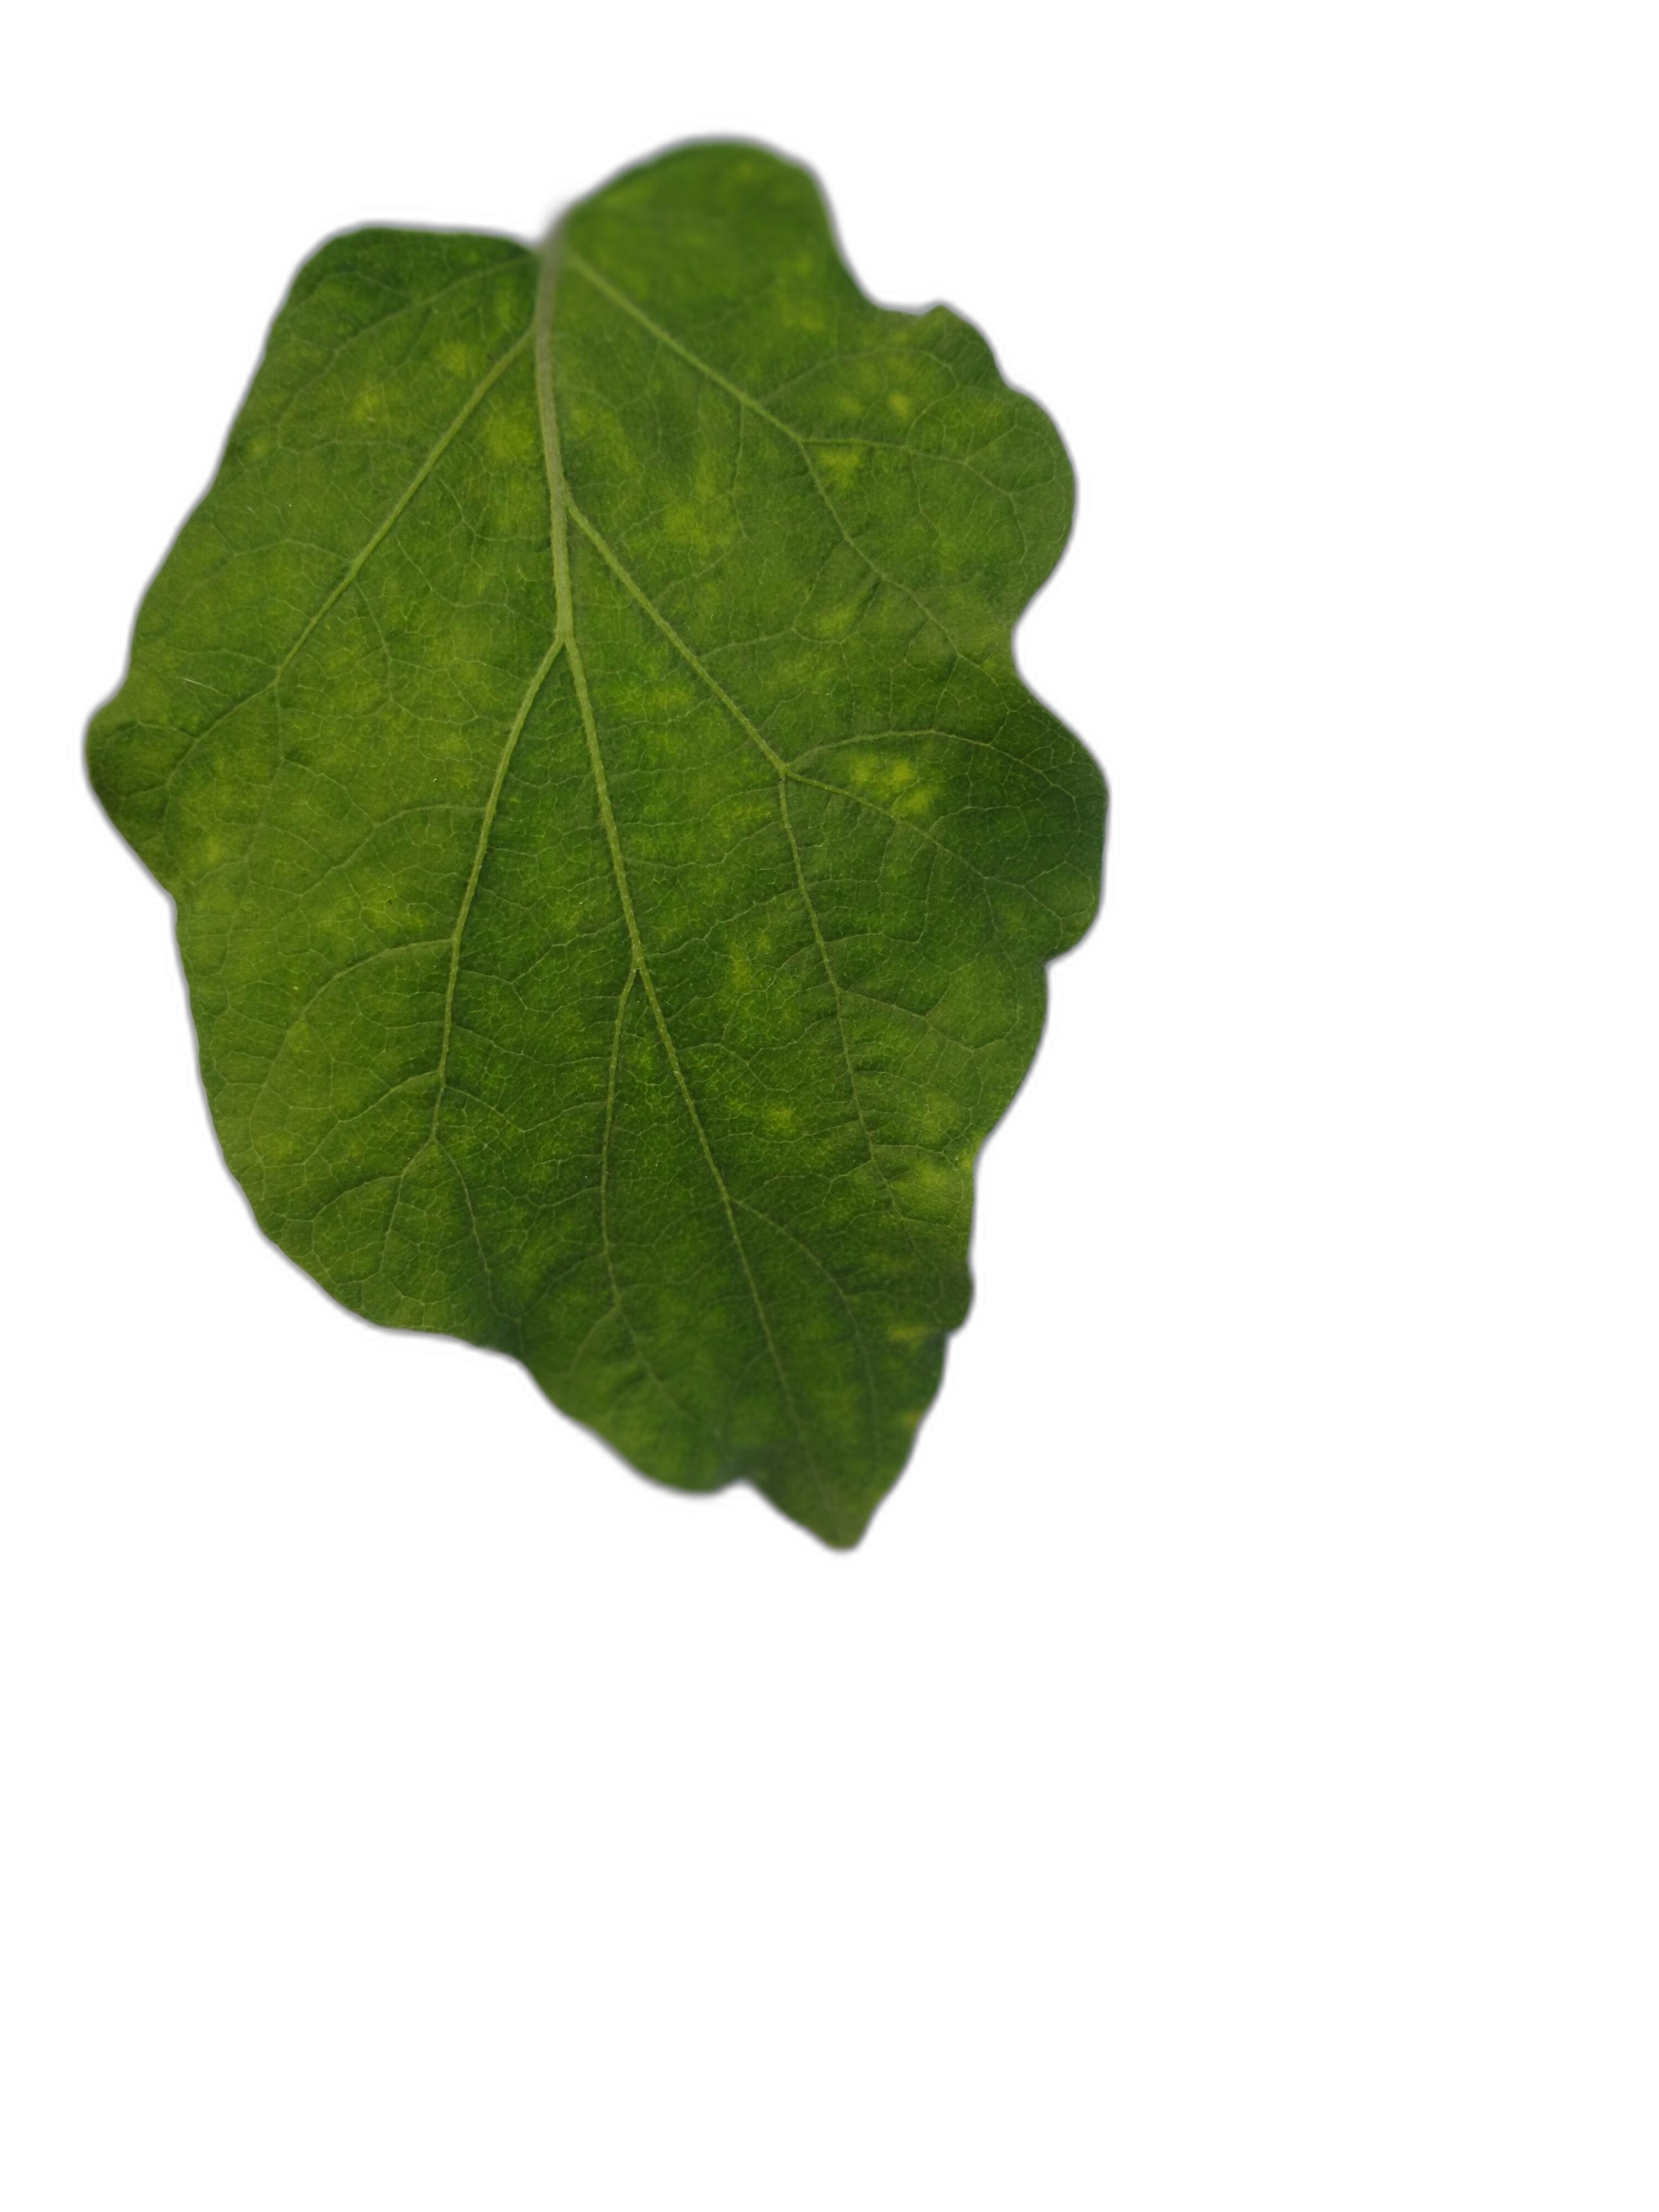
Label: Healthy Leaf